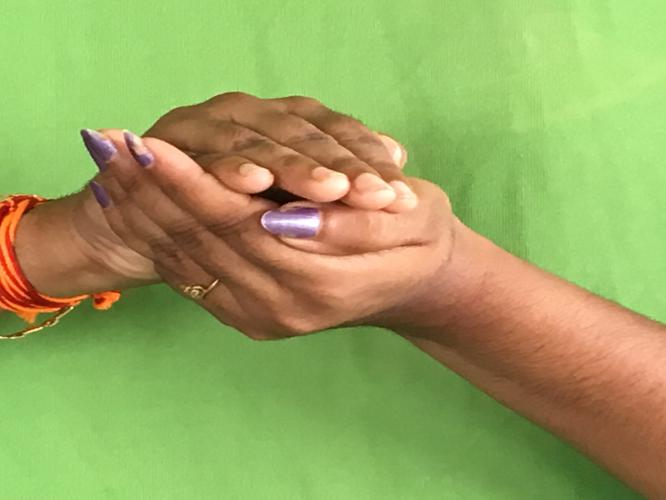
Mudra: Samputa
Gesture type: double_hand